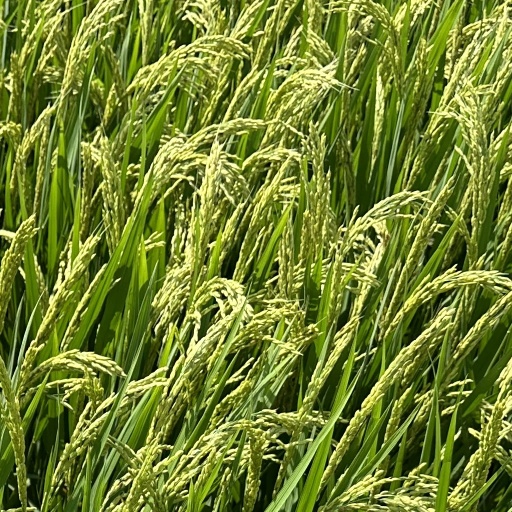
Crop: rice